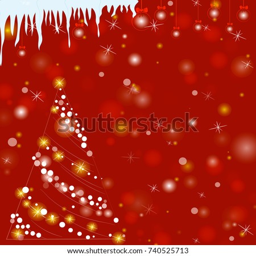
new year 's greeting card .